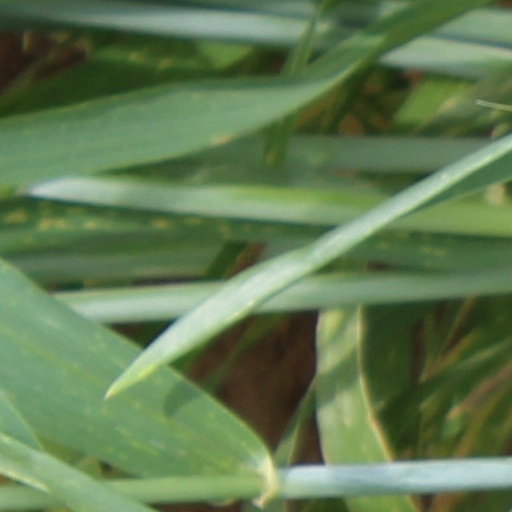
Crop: wheat